Military deception

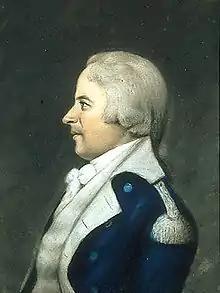
William Hull, the target of successful British deception during the War of 1812

During the War of the First Coalition, France attempted an invasion of Britain. During the February 1797 Battle of Fishguard, Colonel William Tate an Irish-American commanding French and Irish troops, landed near Fishguard in Wales. English and Welsh militia and civilians under the command of John Campbell, 1st Baron Cawdor hastily assembled to defend the town. When discipline began to break down among Tate's troops and their attempted invasion slowed down, Tate asked for surrender terms that would permit his command to leave. Instead of offering terms, Cawdor demanded unconditional surrender. As Tate and his subordinates considered Cawdor's demands overnight, Cawdor backed up his bluff with several deceptive measures. According to local lore, these included having women in Traditional Welsh costumes and Welsh hats line the cliffs near the French camp. from a distance, the women appeared to be British soldiers in red coats and Shakos. Convinced that he was outnumbered, Tate surrendered and his troops were taken prisoner.